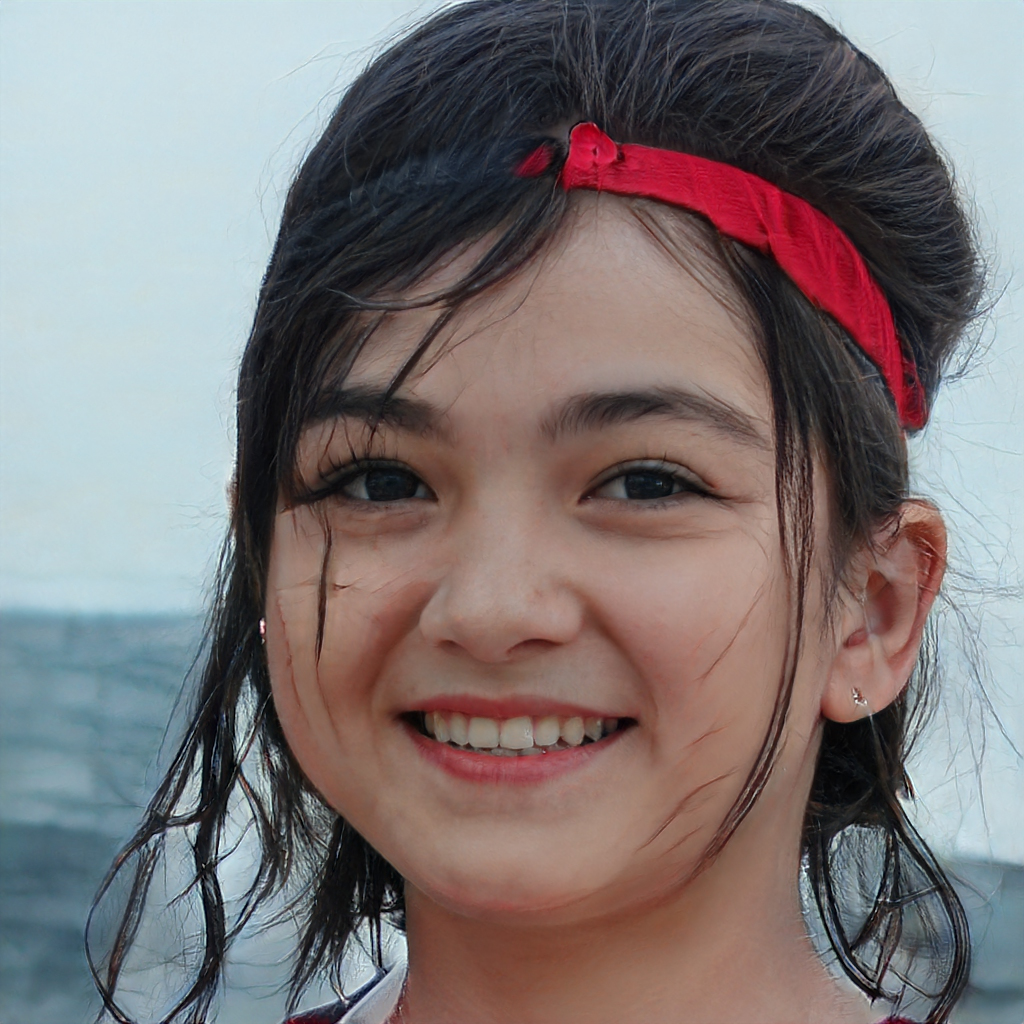
Gender: Female